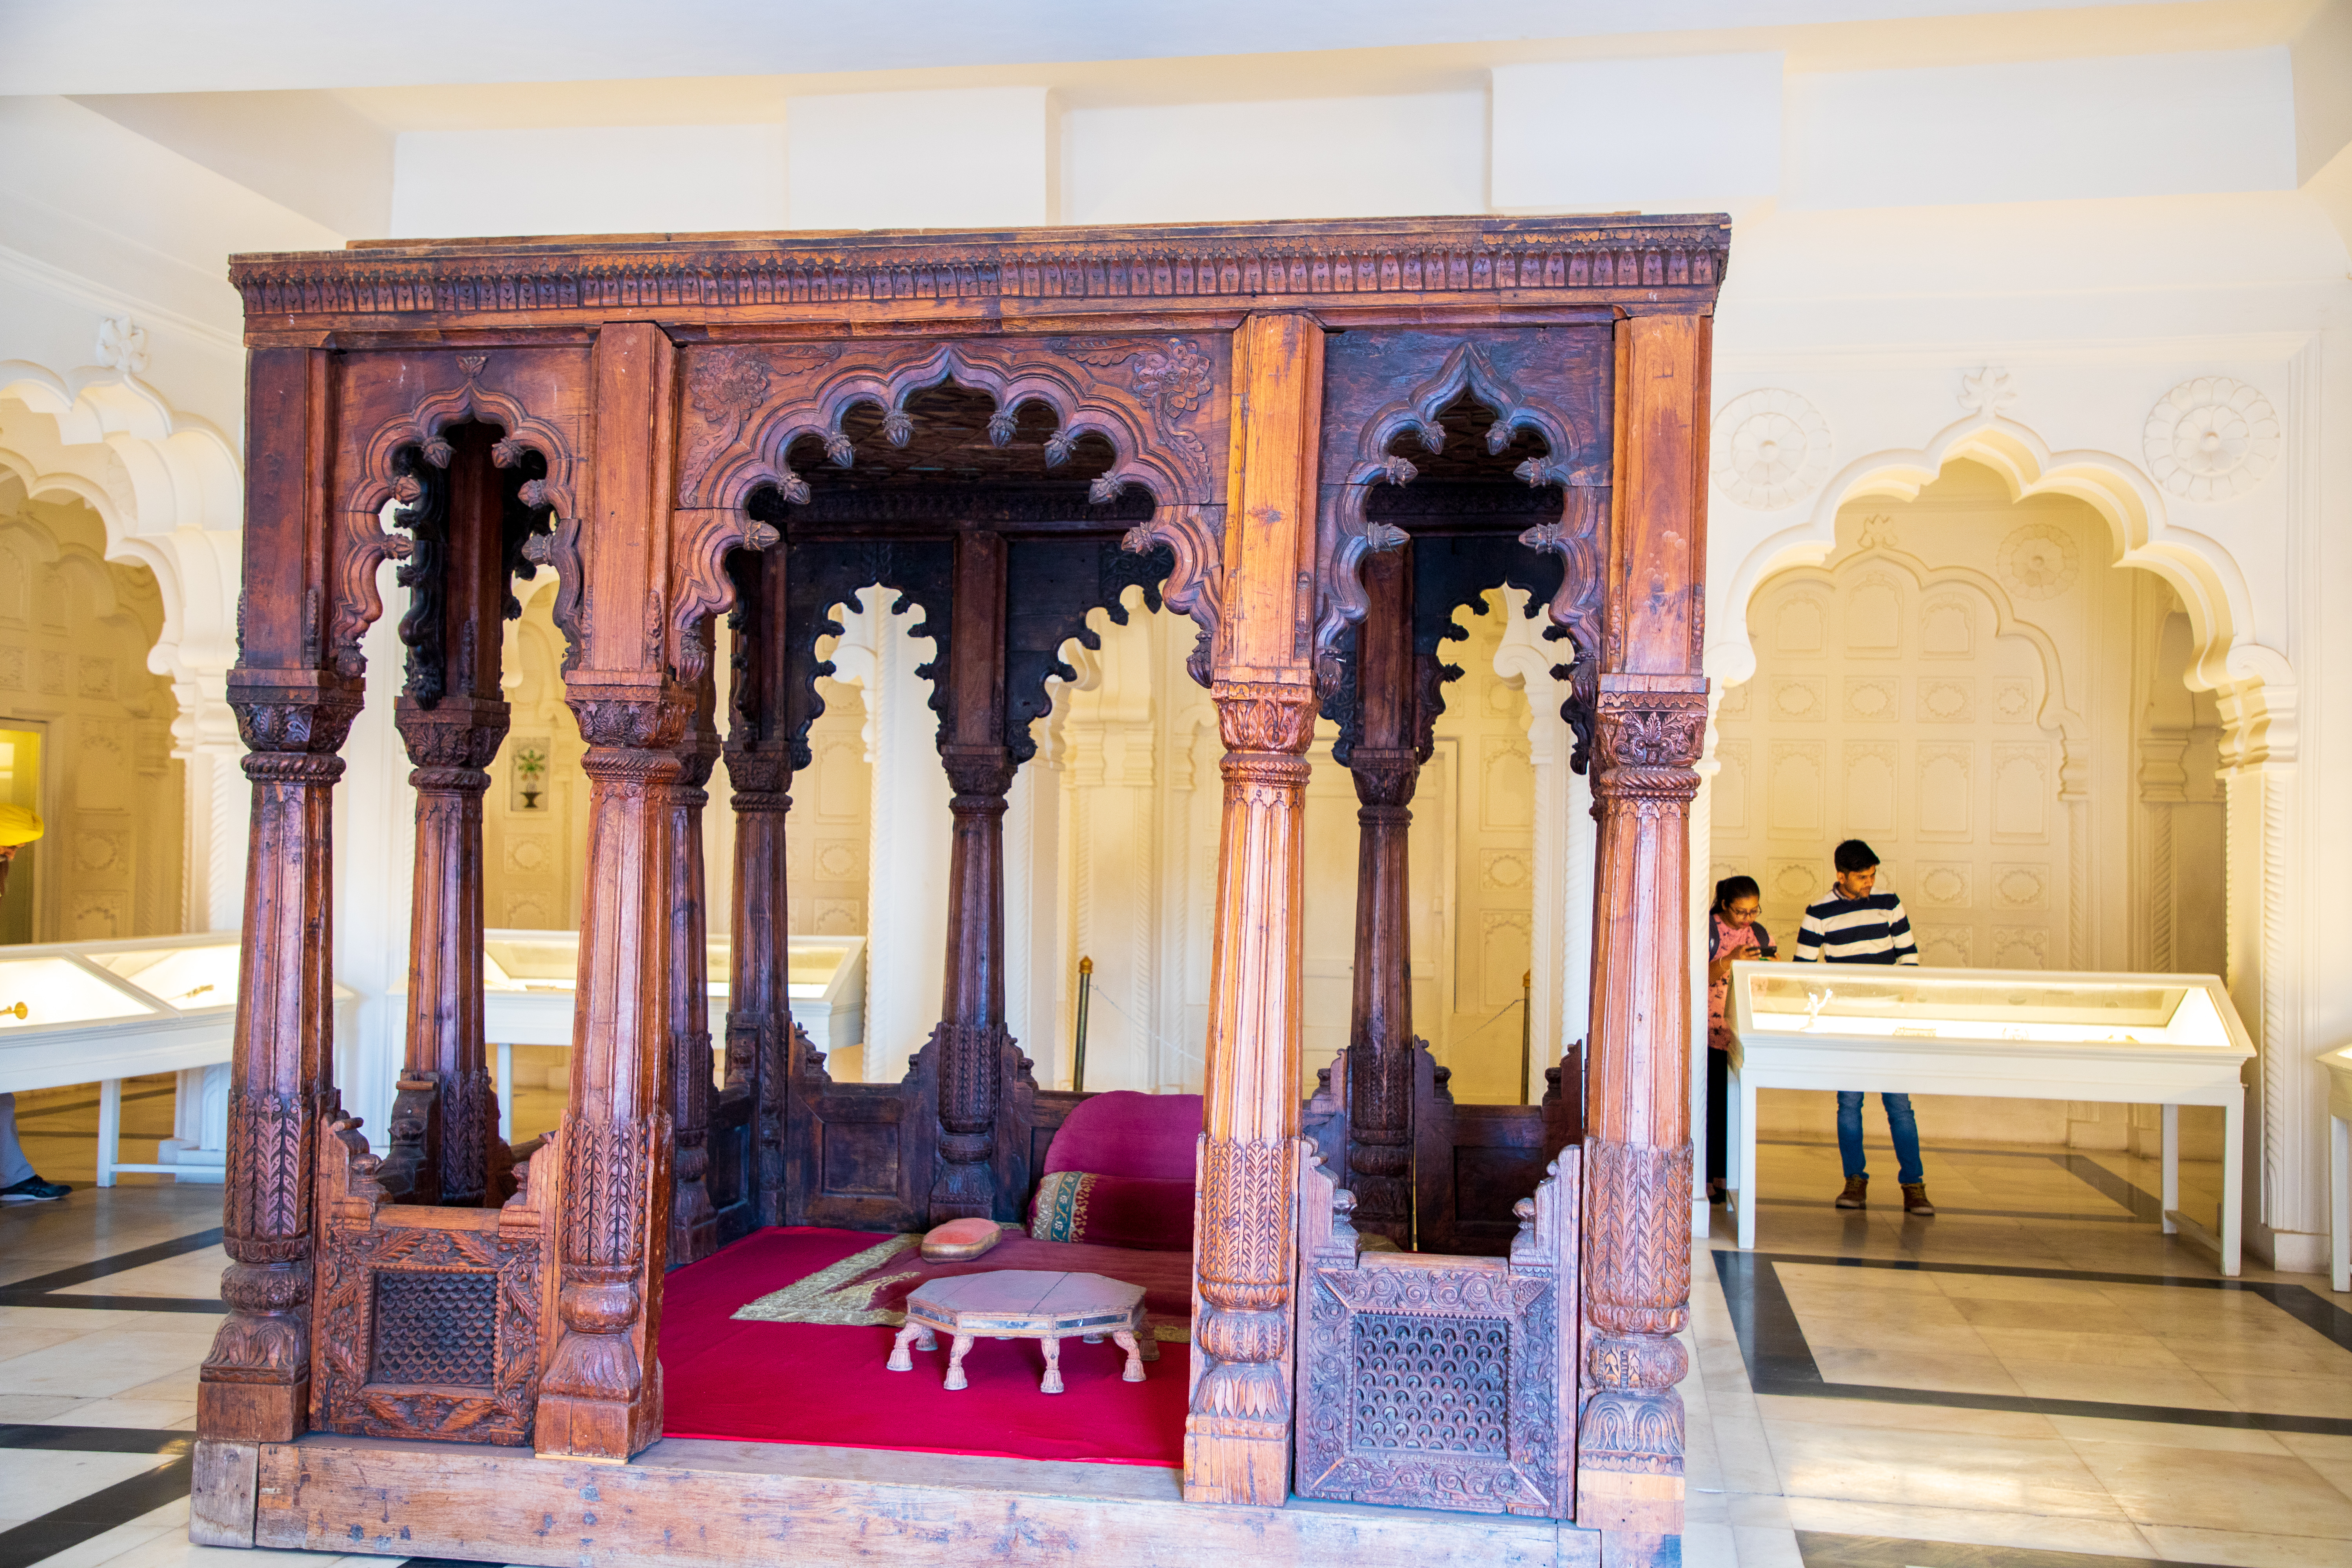
Rajsthan, india, furniture, holy places, room, interior design, architecture, building, table, column, house, carving, arch, art